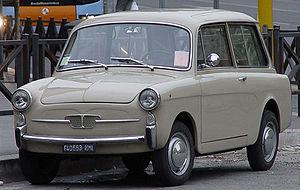
L'Autobianchi Bianchina est une petite voiture urbaine fabriquée par le constructeur italien Autobianchi entre 1957 et 1969.